John Armstrong Garnett

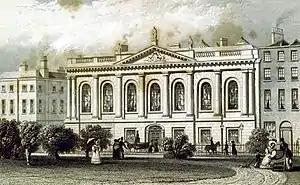
"The College of Surgeons, Dublin". 1837.

John Armstrong Garnett (24 June 1767 – 16 January 1831) was the president of the Royal College of Surgeons in Ireland (RCSI) in 1810.